Yuezhi

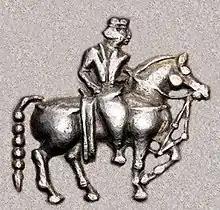
Yuezhi horseman on the coinage of Heraios.

"Xiao Yuezhi" refers to the less militarized Yuezhi who settled in northern China (following the migration of the Greater Yuezhi). The term is used of peoples in locations as diverse as Tibet, Qinghai, Shanxi and the Tarim Basin.